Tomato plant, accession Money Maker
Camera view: tilt-top (135 deg); turntable rotation: 90 degrees
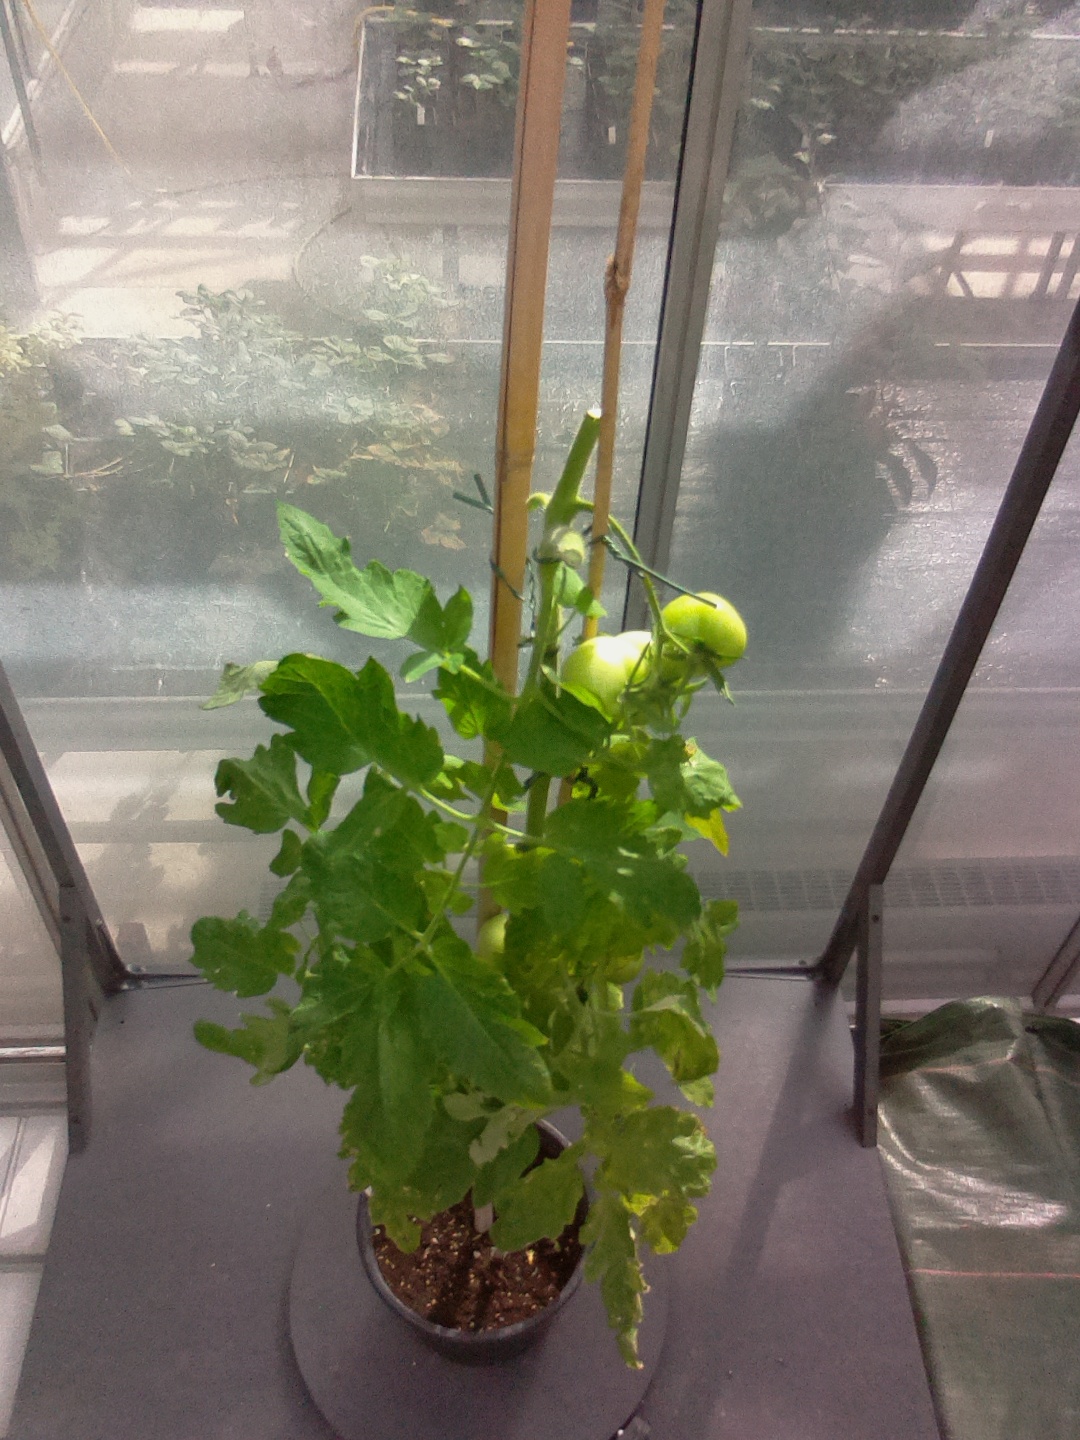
BBCH growth stage 75: 50%-60% of final fruit size